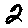
Label: 2